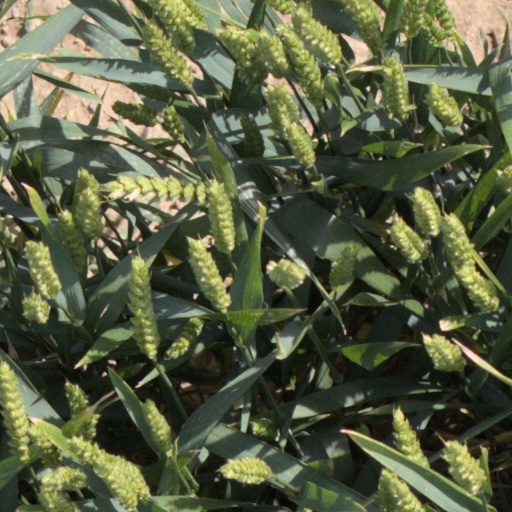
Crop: wheat